Roosecote Power Station

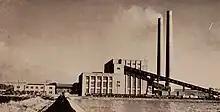
Roosecote Power Station from the West 1955

The coal-fired power station began generating electricity in September 1953. The station had a generating capacity of 120 megawatts (MW). This was from four 30 MW Metropolitan-Vickers turbo-alternators generating at 11.8 kV. The station was initially operated by the Central Electricity Authority, which became the Central Electricity Generating Board in 1957. The output from the station was: